Question: Please indicate a possible affordance area of throw_javelin that can be used for throwing
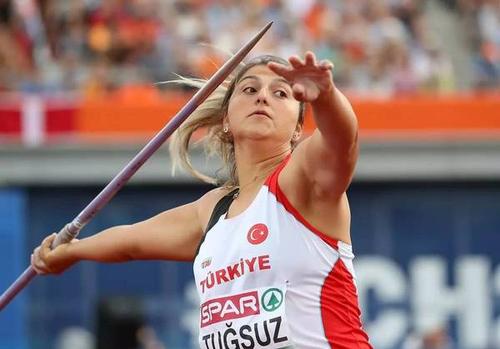
Answer: [4.5, 14, 296.5, 315]